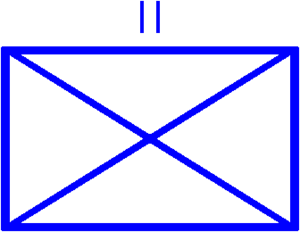
Un bataillon est une unité militaire commandée par un officier supérieur et regroupant plusieurs compagnies, soit de 300 à 1 200 hommes.